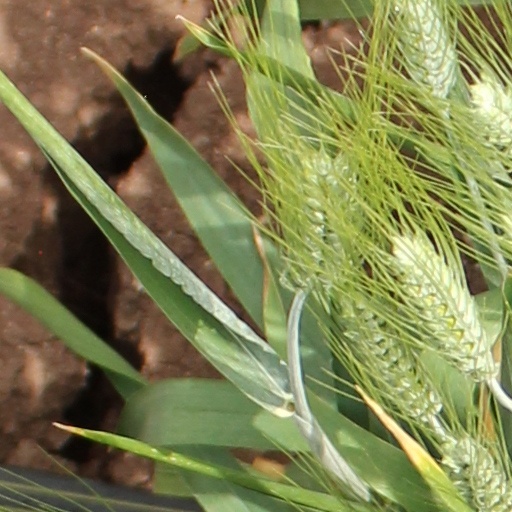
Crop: wheat